Gayang Bridge

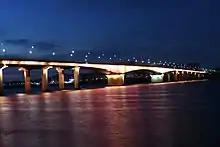
Gayang Bridge

The Gayang Bridge is a bridge across the Han River in Seoul, South Korea. It connects Gangseo District and Mapo District. The bridge was completed in 2002.